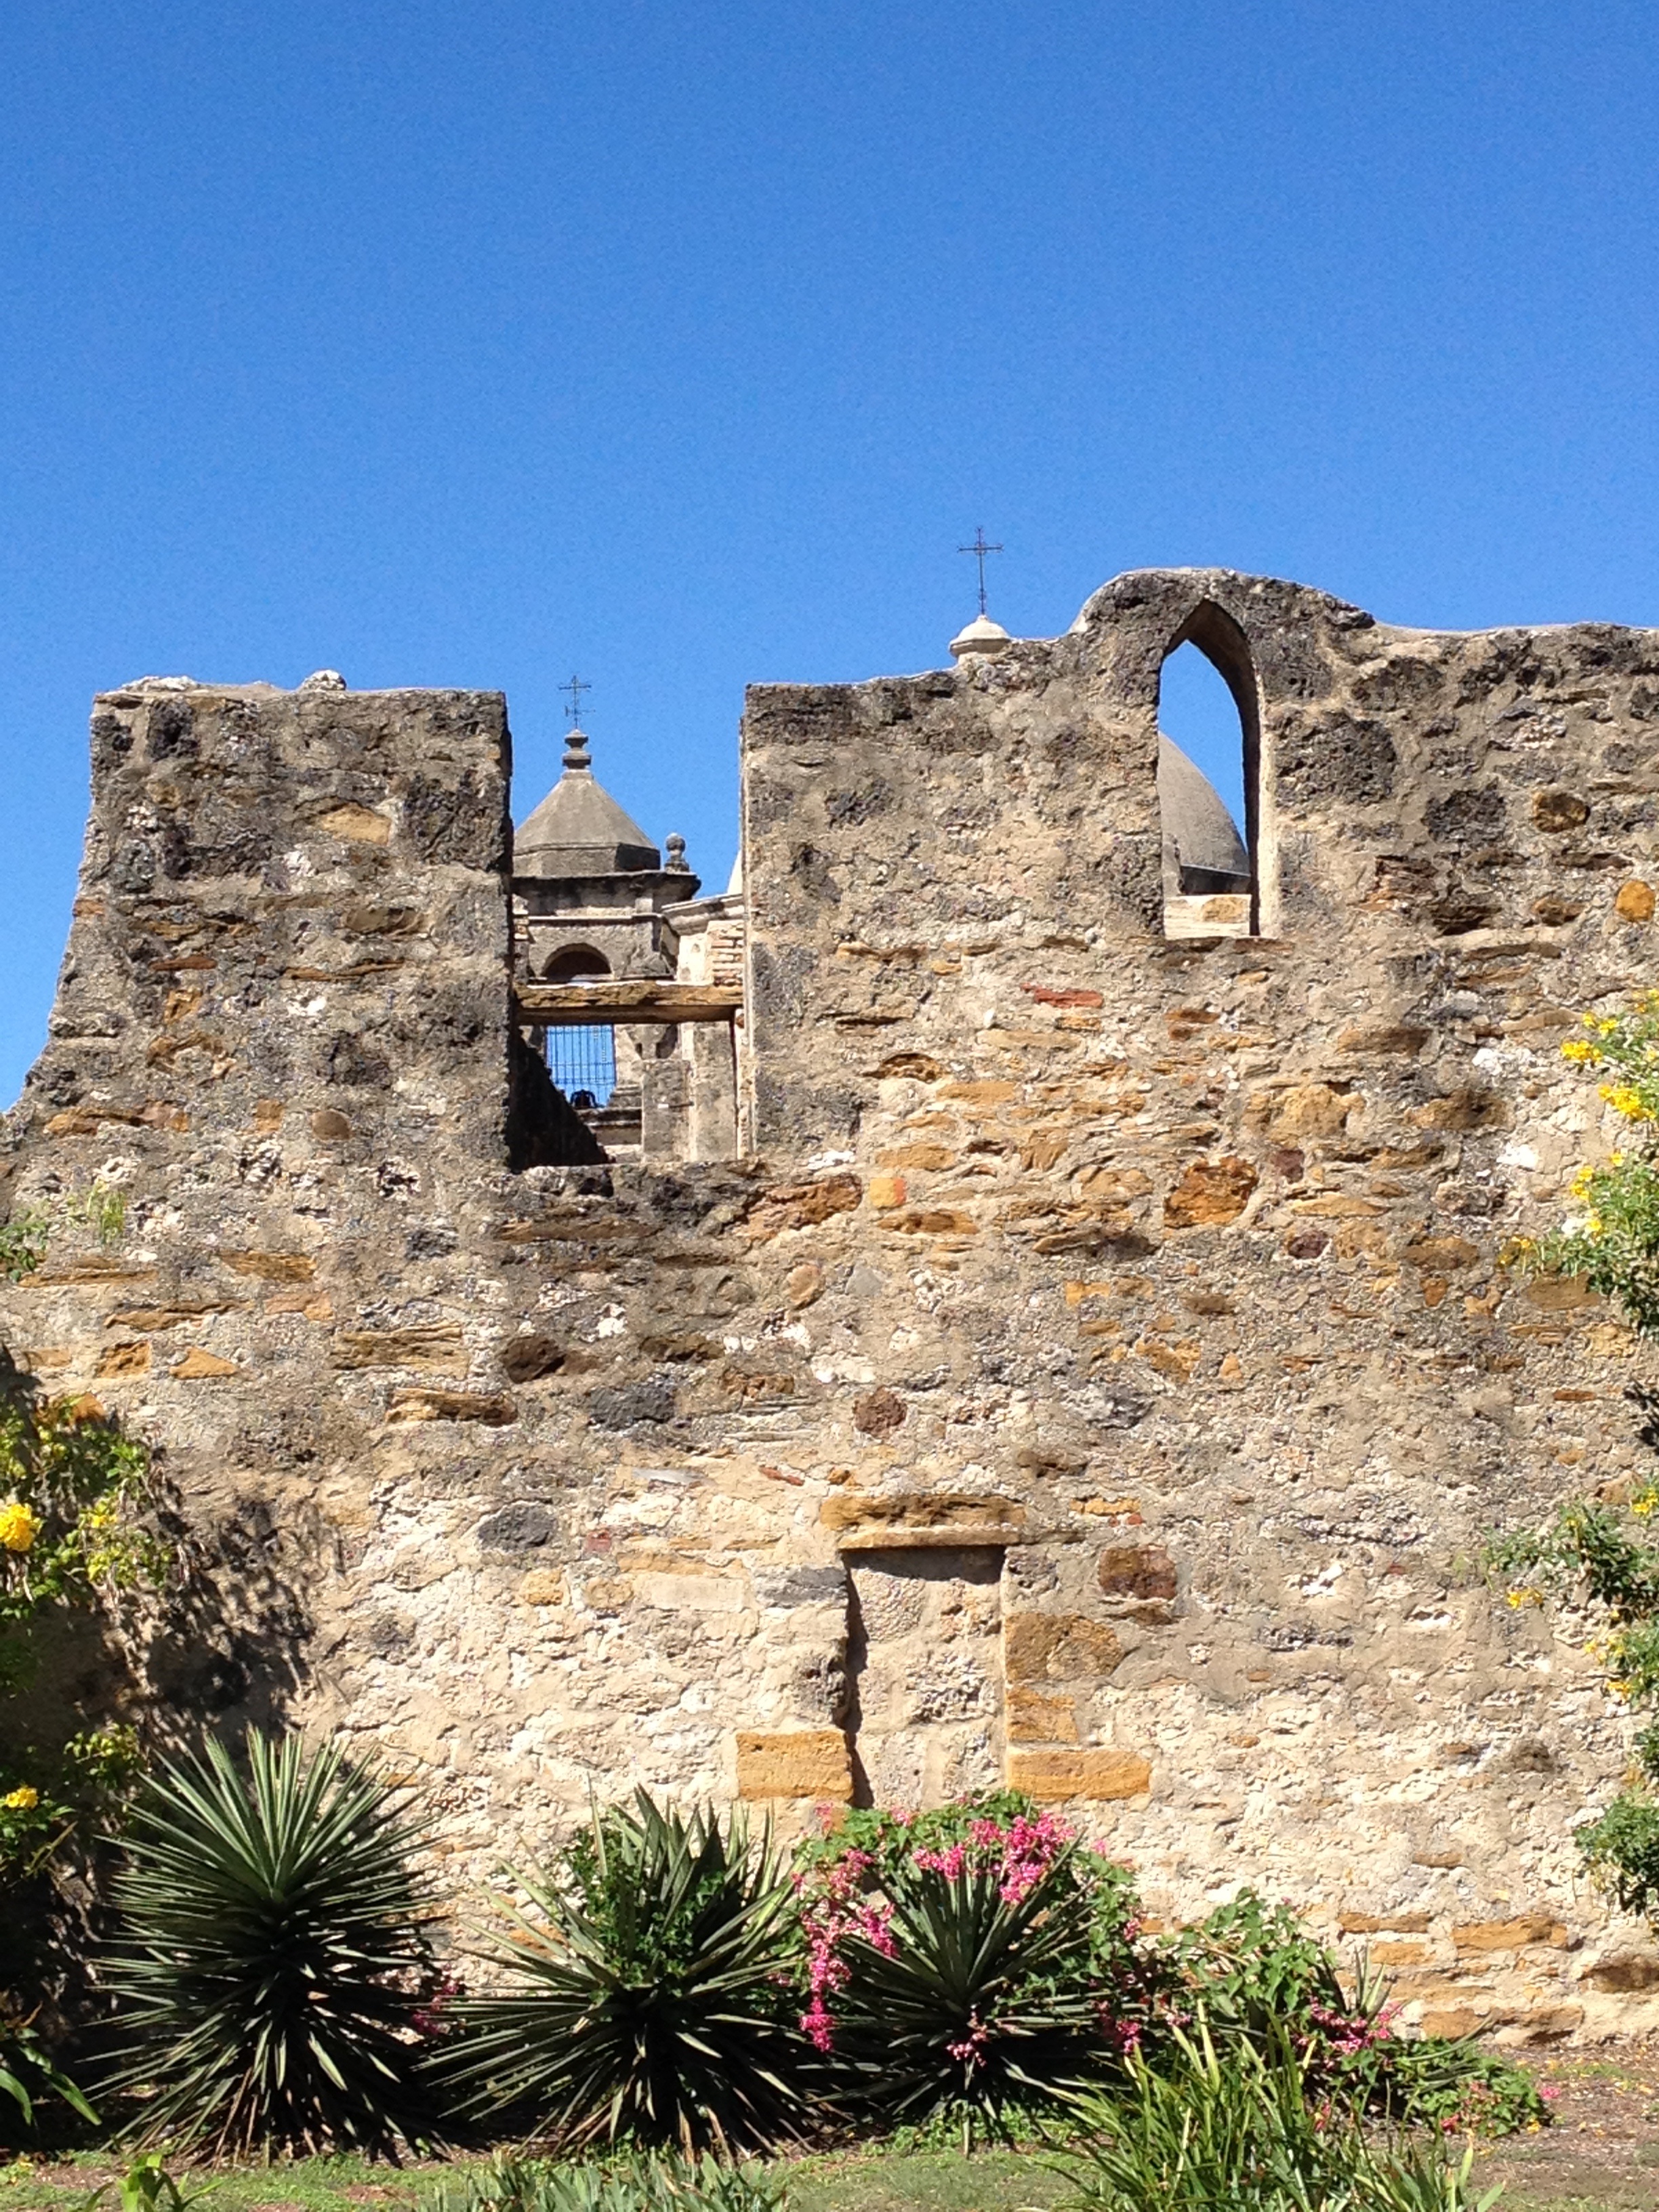
rock, building, wall, village, castle, church, fortification, ruins, monastery, texas, san antonio, historic site, ancient history, historic missions